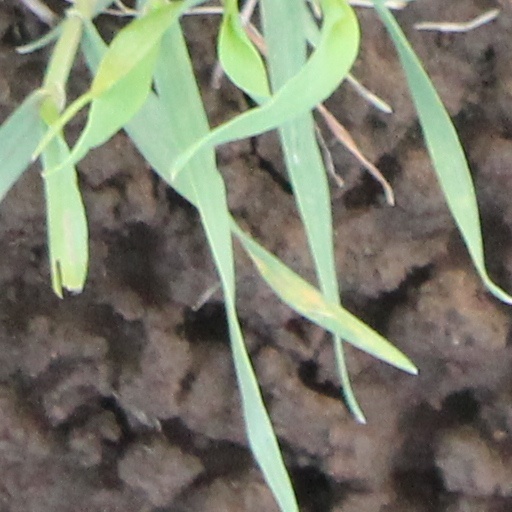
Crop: wheat